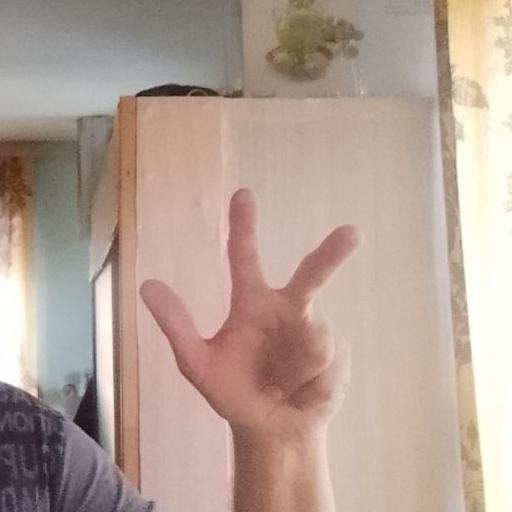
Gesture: three2